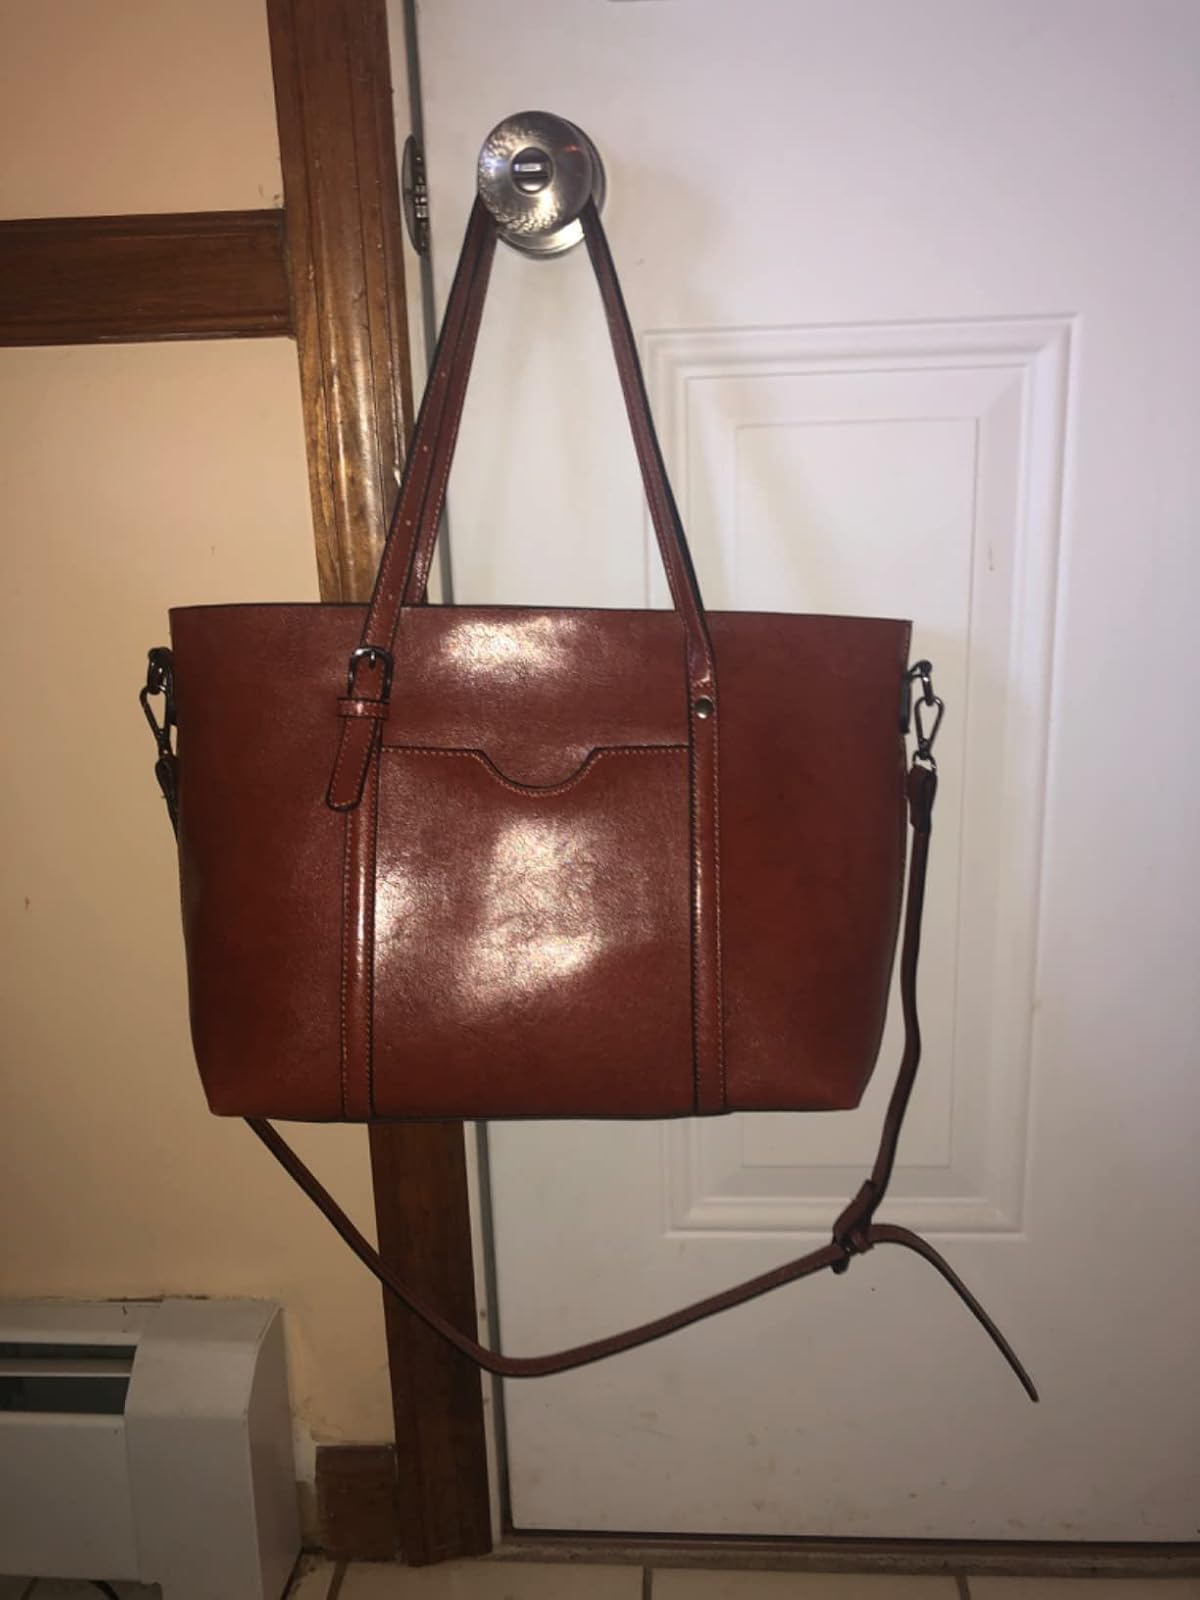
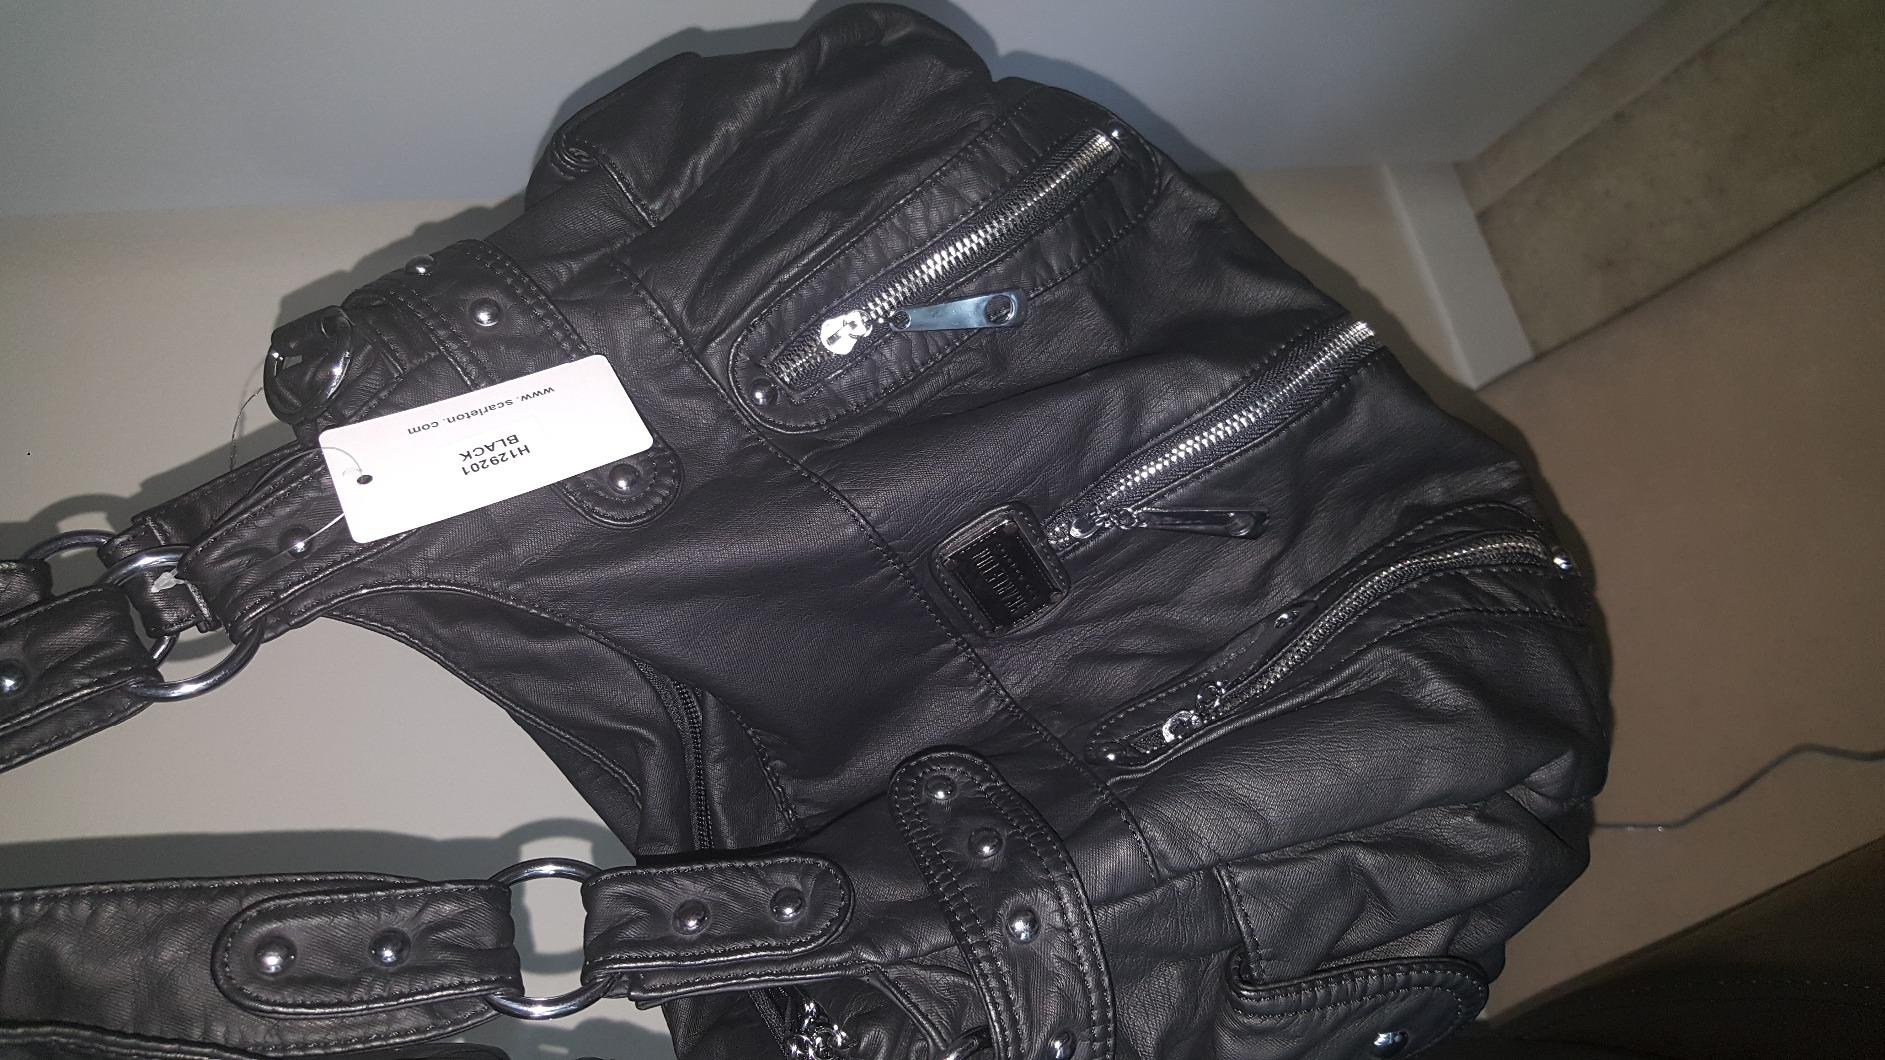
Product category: accessories_handbag
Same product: no